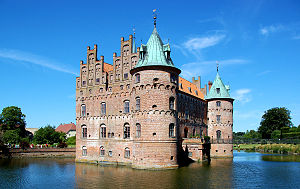
Vandborg
Egeskov Slot er en vandborg.
En vandborg eller et vandslot er en borg eller et slot bygget midt i en voldgrav eller andet vand. Vandet når ydermurene. Vandet tjente som forsvar, og vandborge blev typisk bygget på fladt land, hvor der ikke er anden naturlig barriere.